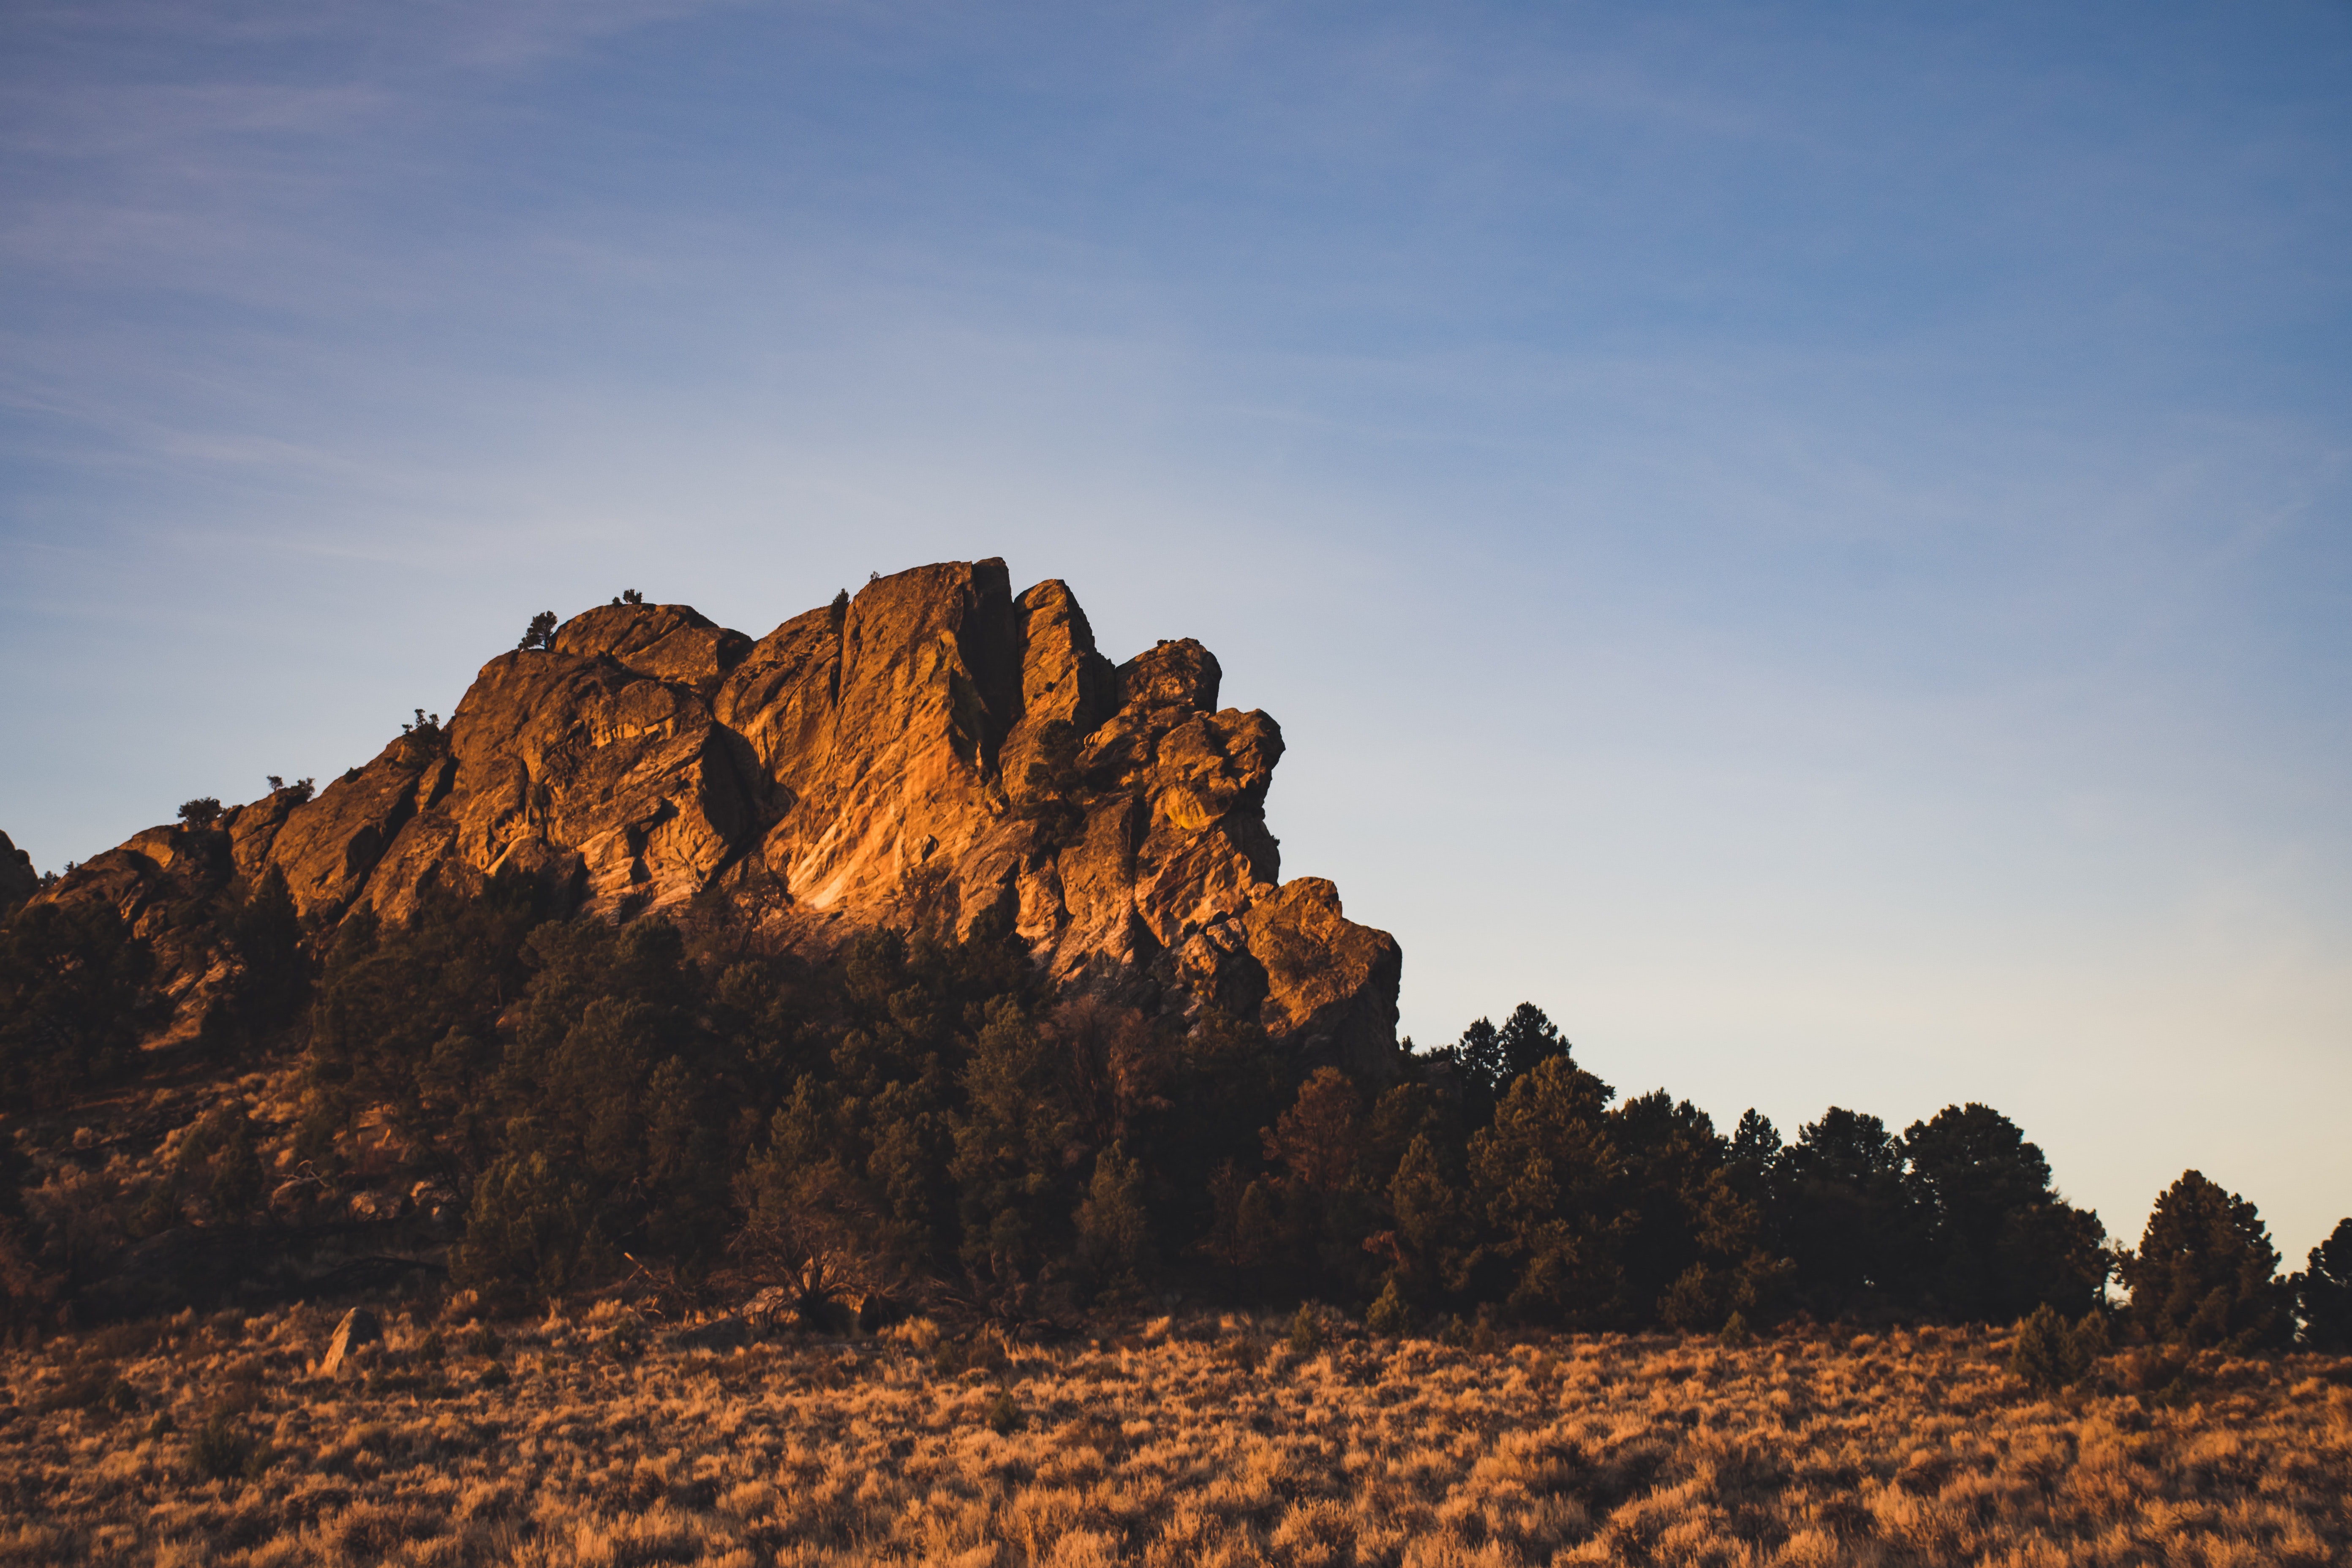
sky, mountainous landforms, rock, mountain, wilderness, badlands, formation, national park, escarpment, wadi, geology, morning, hill, plateau, terrain, butte, shrubland, mountain range, ecoregion, landscape, desert, tree, volcanic plug, horizon, aeolian landform, outcrop, cloud, summit, ridge, plant community, canyon